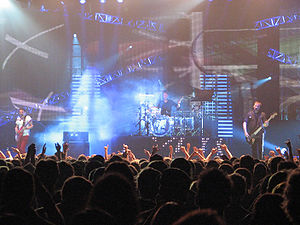
Muse (gruppe)
Muse på International Center, Canada, den 1. august 2007. Fra venstre mod højre: Matt Bellamy, Dominic Howard, og Chris Wolstenholme
Muse er et engelsk alternativ rockband fra Teignmouth, Devon. Siden dannelsen i 1994 har bandet bestået af Matthew Bellamy, Christopher Wolstenholme og Dominic Howard. Efter udgivelsen af albummet Black Holes and Revelations, har Morgan Nicholls optrådt live med bandet. Muse er kendt for deres energiske og ekstravagante live-optrædener, og de har spillet over 950 koncerter i 47 lande med deres fusion af mange musikgenrer, blandt andet progressiv rock, alternativ rock, klassisk musik, heavy metal og electronica med et gennemgående tema om revolution.